English Cornett and Sackbut Ensemble

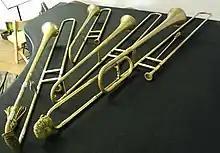
Sackbutt

The English Cornett & Sackbut Ensemble are an early music group specializing in music for cornett and sackbut. Formed in 1993, they perform in early music concerts and festivals on period instruments.